USS PC-1264

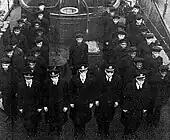
Officers and enlisted men of "PC-1264" at its decommissioning.

Both before and after the fleet review, "PC-1264" held "open house" for families and friends of the crew and other interested persons, especially from the African-American community which had great pride in the ship's accomplishments. On 31 October, Lieutenant (jg) Sutherland assumed command. On 4 November, the ship sailed for New London, Connecticut, where it spent all of November and half of December assisting in the training of submarine officers, as a target ship for them to practice submarine runs on. On 15 December, "PC-1264" returned to Tompkinsville for Christmas leave. While on leave, Ensign Ben Shanker, the executive officer, received orders to the Pacific and did not return to the ship. When the crew returned, Ensign Sam Gravely was the new executive officer. Soon after, "PC-1264" returned to New London for its submarine training duty. However, "PC-1264" then received orders to return to New York "for disposal." On 7 February 1946, five officers and twenty-eight enlisted men stood at attention as "PC-1264" was officially decommissioned.